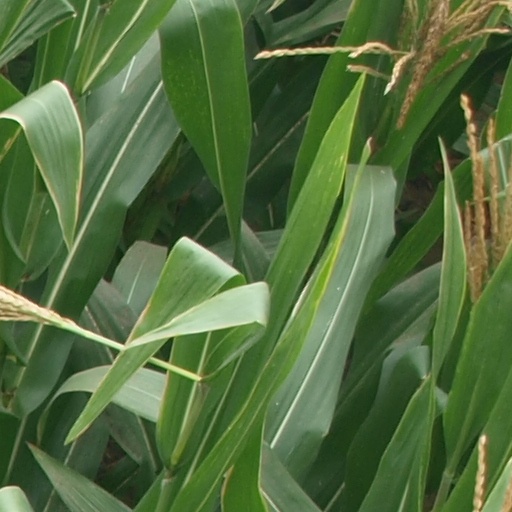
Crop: maize; corn